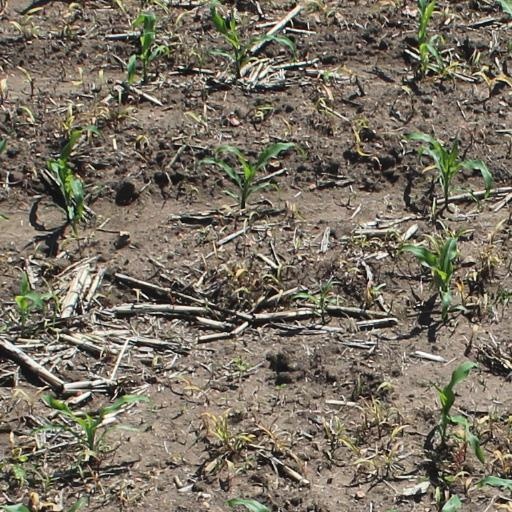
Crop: maize; corn